Mark IV monorail

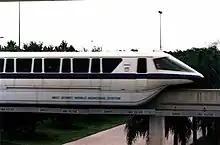
Mark IV monorail at Walt Disney World.

The Mark IV monorail (Mk4) was a straddle-type monorail train built for the Walt Disney World Monorail System. The design was developed by Disney Imagineer Bob Gurr. Ten trains were built by Martin Marietta in 1969 at the cost of about $7 million USD each and they were used on the monorail system between 1971 and 1989 before being replaced by the Mark VI monorail, although a few lasted until 1991.